Coastal Pacific

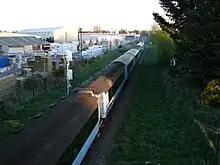
Heading north through Christchurch

During 1996, the original "TranzAlpine" observation carriage was thoroughly overhauled and air-conditioning installed, and this carriage, along with the two former "Lynx Express" carriages and the carriage with luggage space, were permanently assigned to this train.